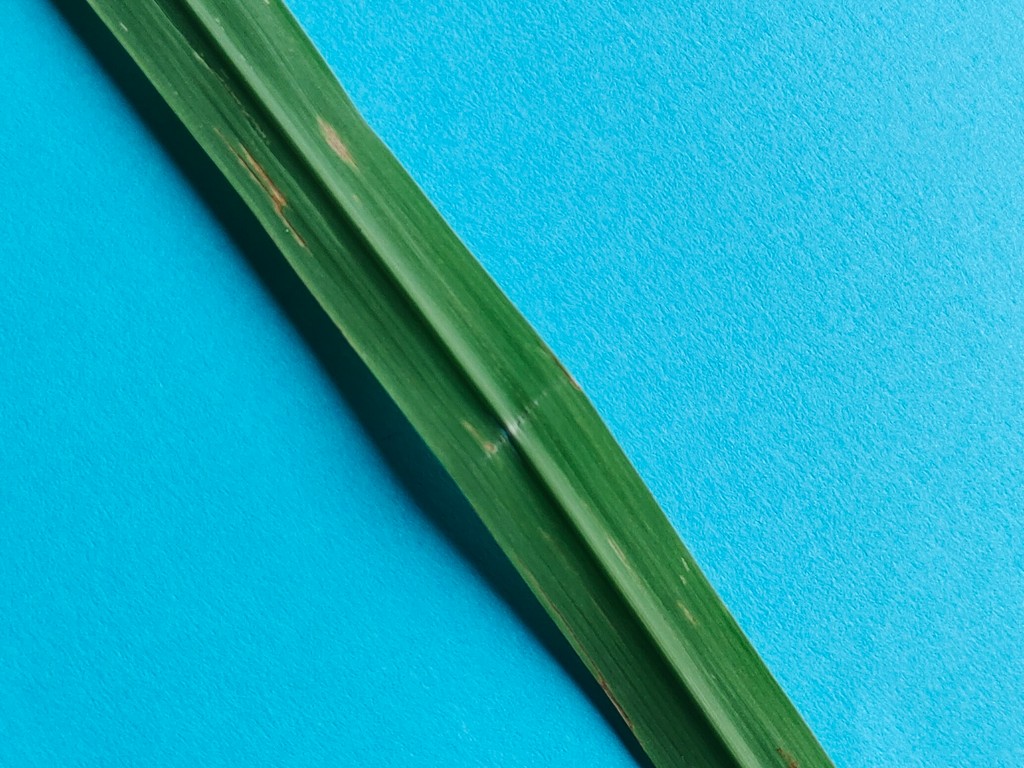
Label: Unhealthy